Robert Coombes (murderer)

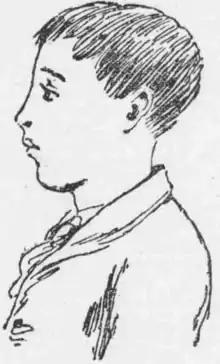
Courtroom sketch of Robert Coombes in the dock

Robert Allen Coombes MM (6 January 1882 – 7 May 1949) was an Englishman whose murder of his mother in 1895 at the age of 13 caused a media sensation, dubbed the Plaistow Horror. Contemporary descriptions suggest Robert had no moral compass, and was involved in many financial tricks, before turning to murder.